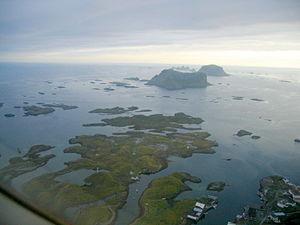
Røstlandet est une île de l'archipel des Lofoten, en Norvège.